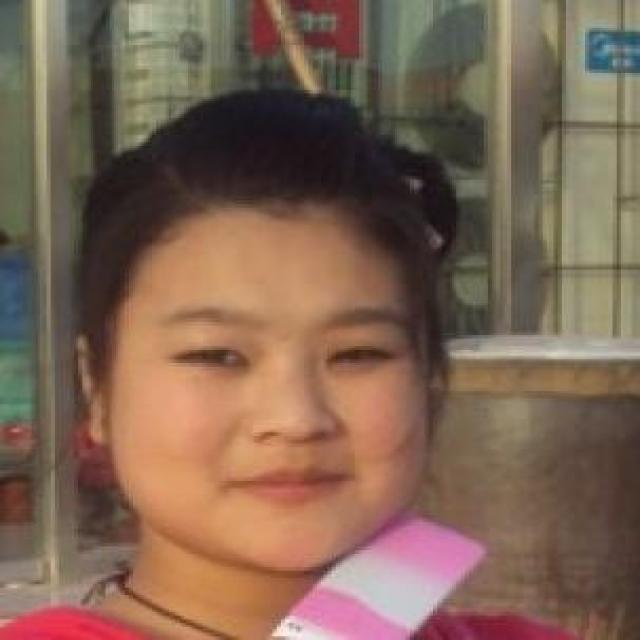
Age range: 21-44